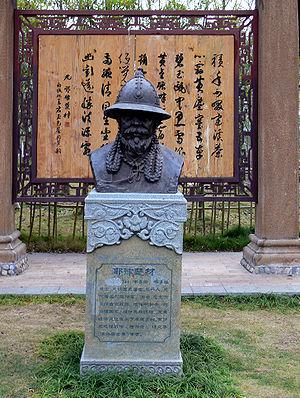
Yelü Chucai, est un intellectuel khitan, né le 24 juillet 1190 à Yanjing, sous la dynastie jürchen Jin, et décédé le 20 juin 1244. Il était influent auprès des khagans de l'Empire mongol auprès desquels il a eu d'importantes fonctions pendant 30 ans.